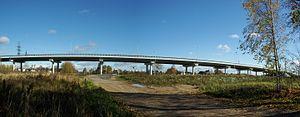
Variku est un quartier de Tartu en Estonie.